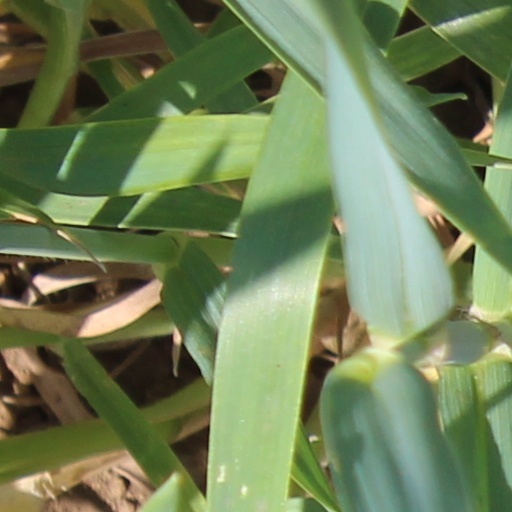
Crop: wheat